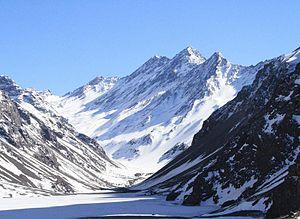
Le Río Juncal est une rivière située dans la région de Valparaíso au Chili. Longue de 35 kilomètres, elle prend sa source dans le massif du même nom, le glacier Juncal Norte dans la cordillère des Andes. Elle reçoit l'apport de nombreux torrents, eux aussi d'origine glaciaire. Parmi eux, on peut mentionner l'El Jucalillo et l'affluent de la Laguna del Inca. Le río Juncal se jette dans le río Aconcagua, à 1 430 mètres d'altitude, avec le río Blanco.